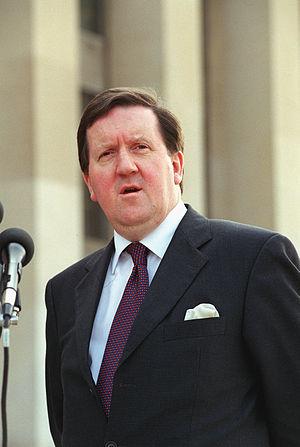
Le secrétaire général de l'OTAN est le président du conseil de l'Atlantique Nord, l'organisation suprême de décision de l'alliance de défense. Il est également le chef du personnel de l'organisation, et aussi son principal porte-parole.
Le secrétaire d'État pour l'Écosse de l'ombre est un membre du cabinet fantôme du Royaume-Uni chargé de l'examen du secrétaire d'État pour l'Écosse et de son ministère, le Scottish Office.
Le secrétaire d'État à la Défense, plus couramment appelé Defence Secretary, est, dans le gouvernement du Royaume-Uni, le ministre chargé de la politique de défense, à la tête du ministère de la Défense qui administre les forces armées britanniques. Il préside également le Conseil de la Défense.